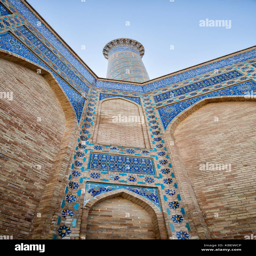
minaret of the complex mausoleum of military commander and his family